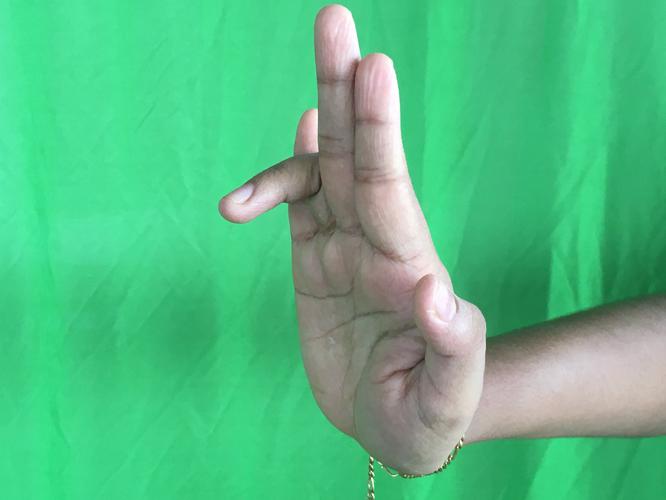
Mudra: Tripathaka
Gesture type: single_hand